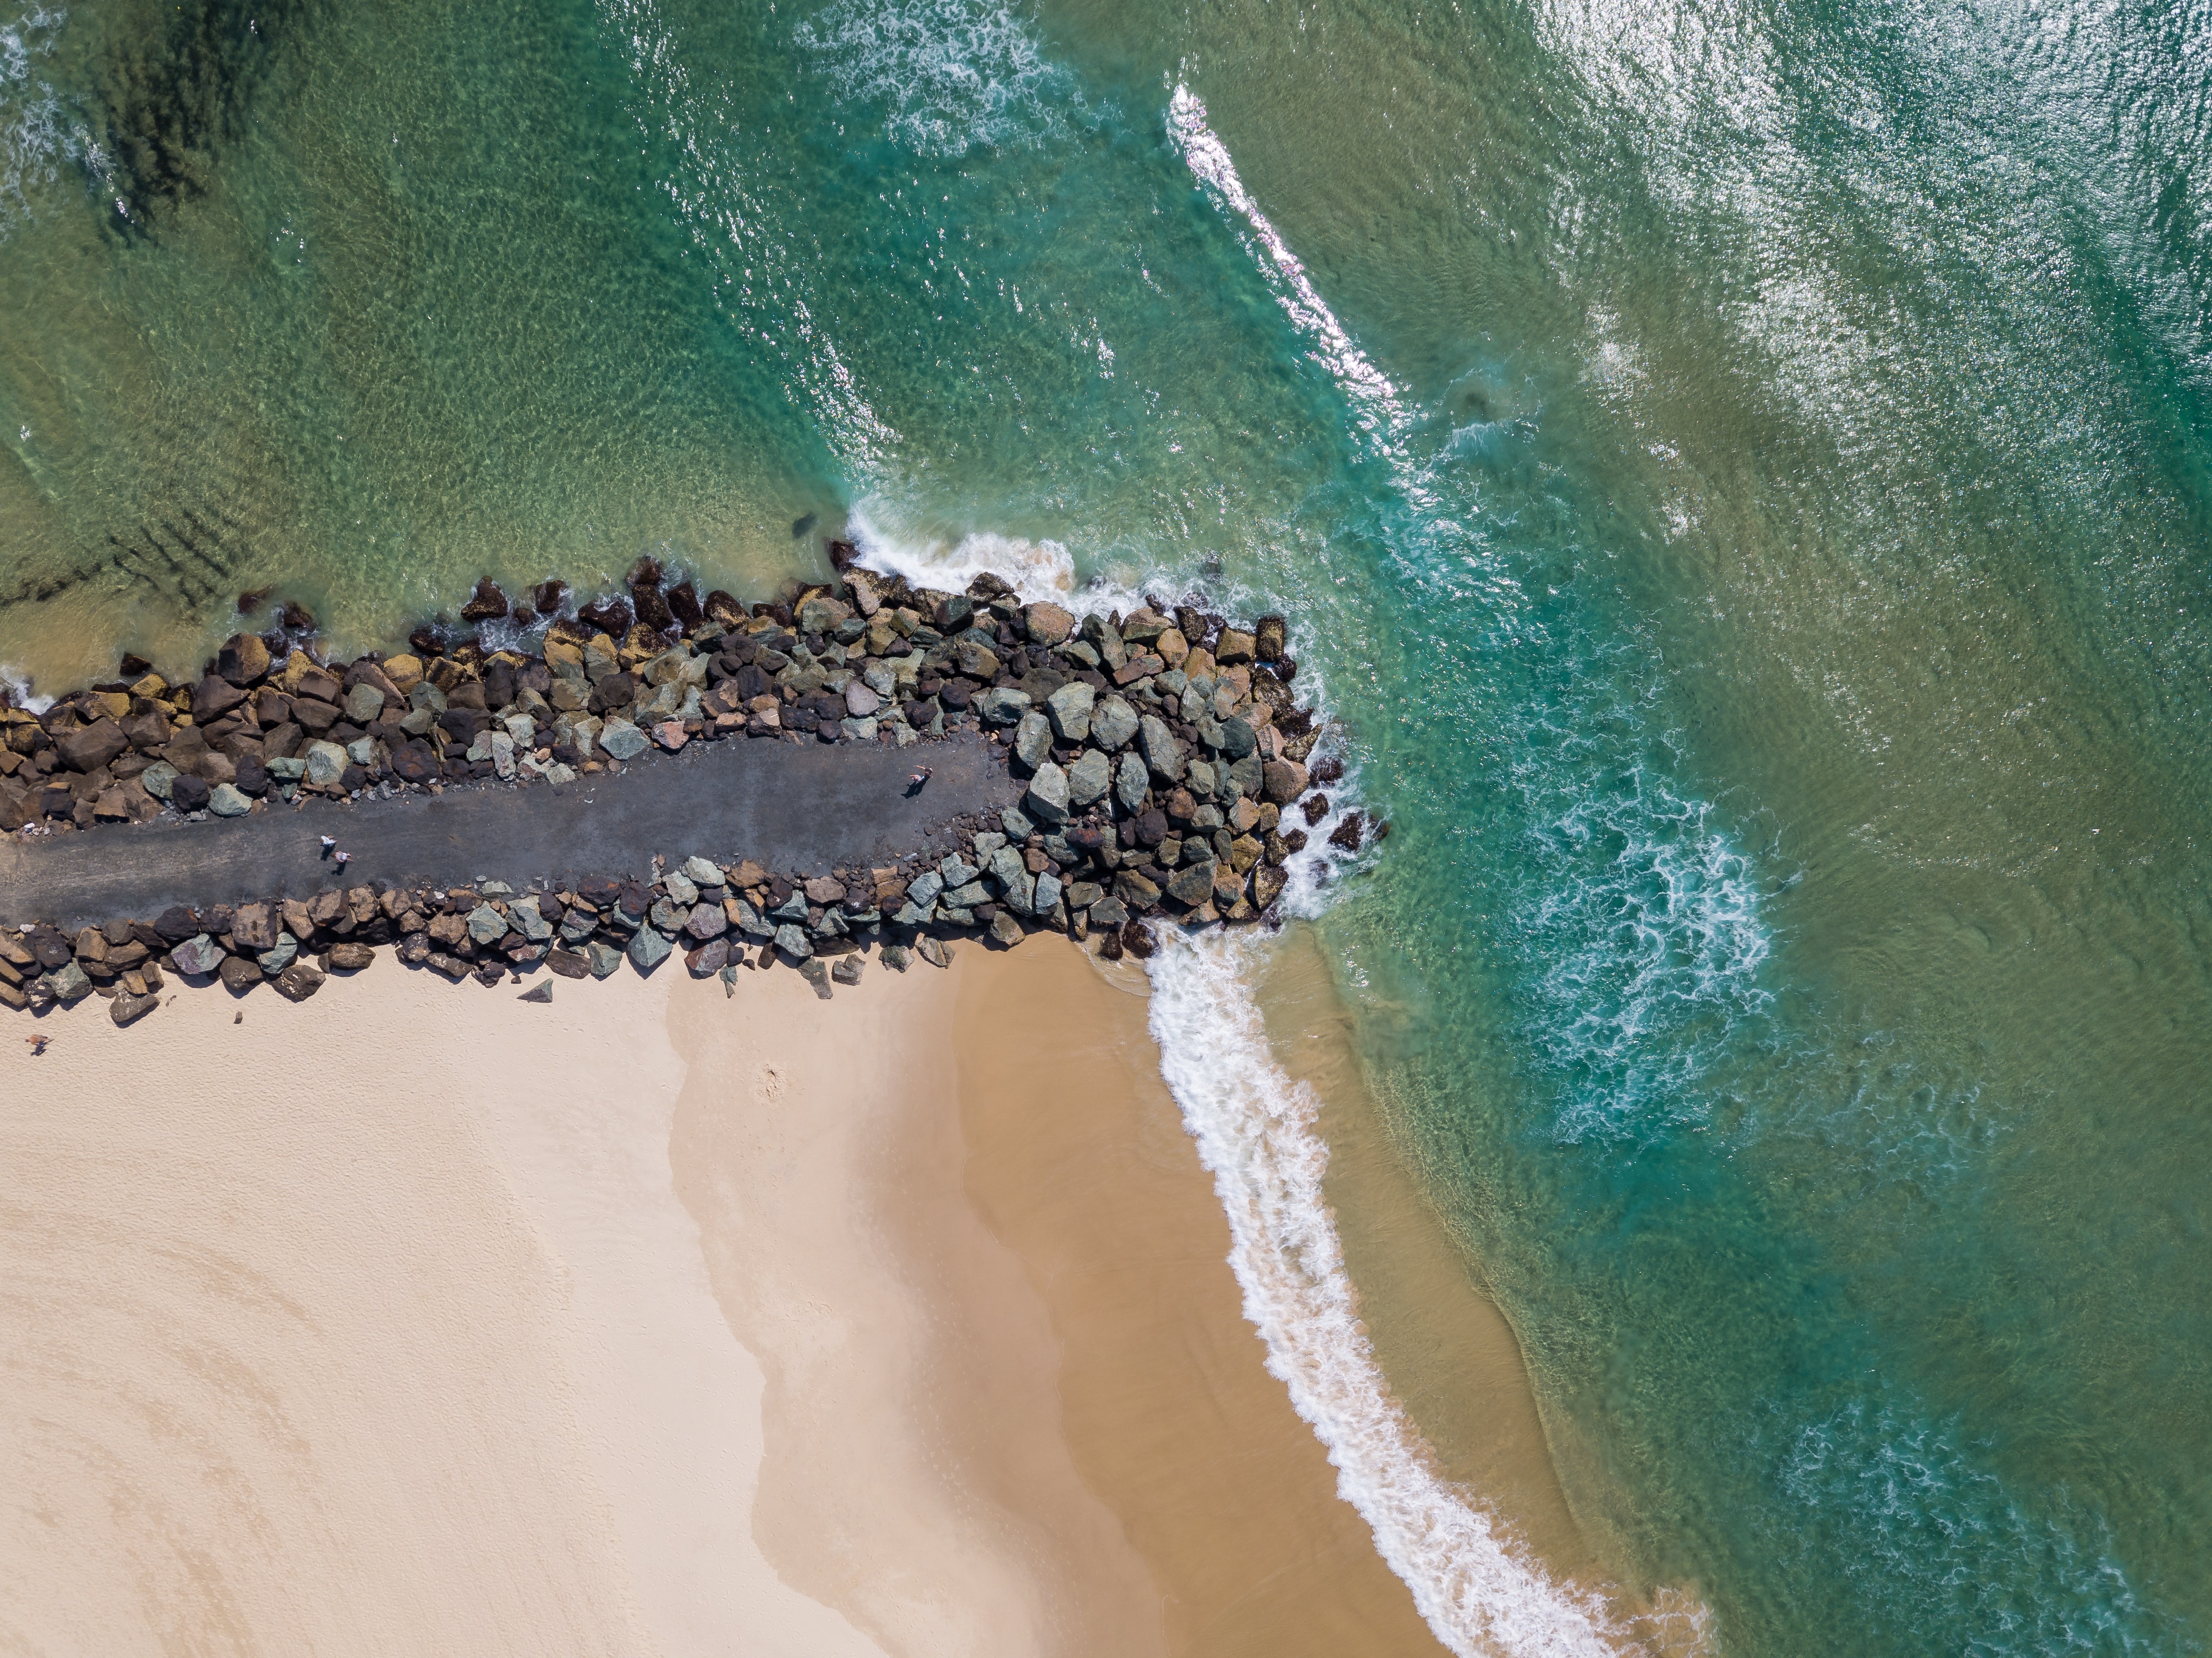
water